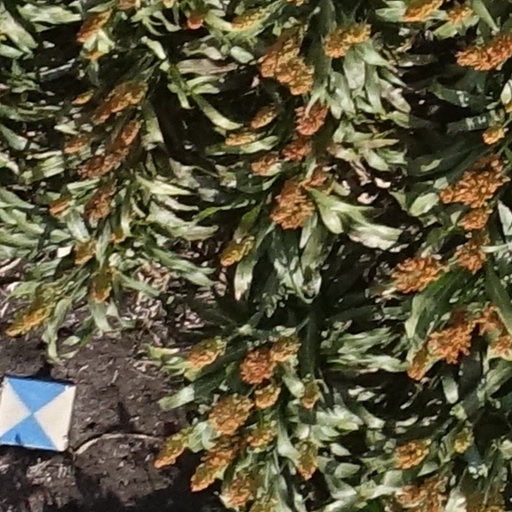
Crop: sorghum